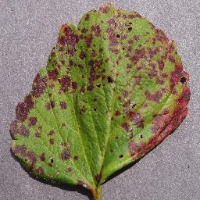
Plant: Strawberry
Disease: strawberry leaf scorch